Roberta Flack

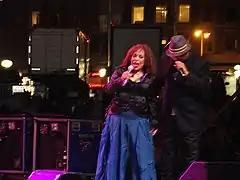
Flack performing in 2013

She found a new duetting partner in Peabo Bryson and they released "Live and More" in 1980. "Born to Love" in 1983 produced a hit single, "Tonight, I Celebrate My Love", which reached No. 2 on the UK charts. Flack had a hit single in 1982 with "Making Love", written by Burt Bacharach (the title track of the 1982 film of the same name), which reached No. 13.